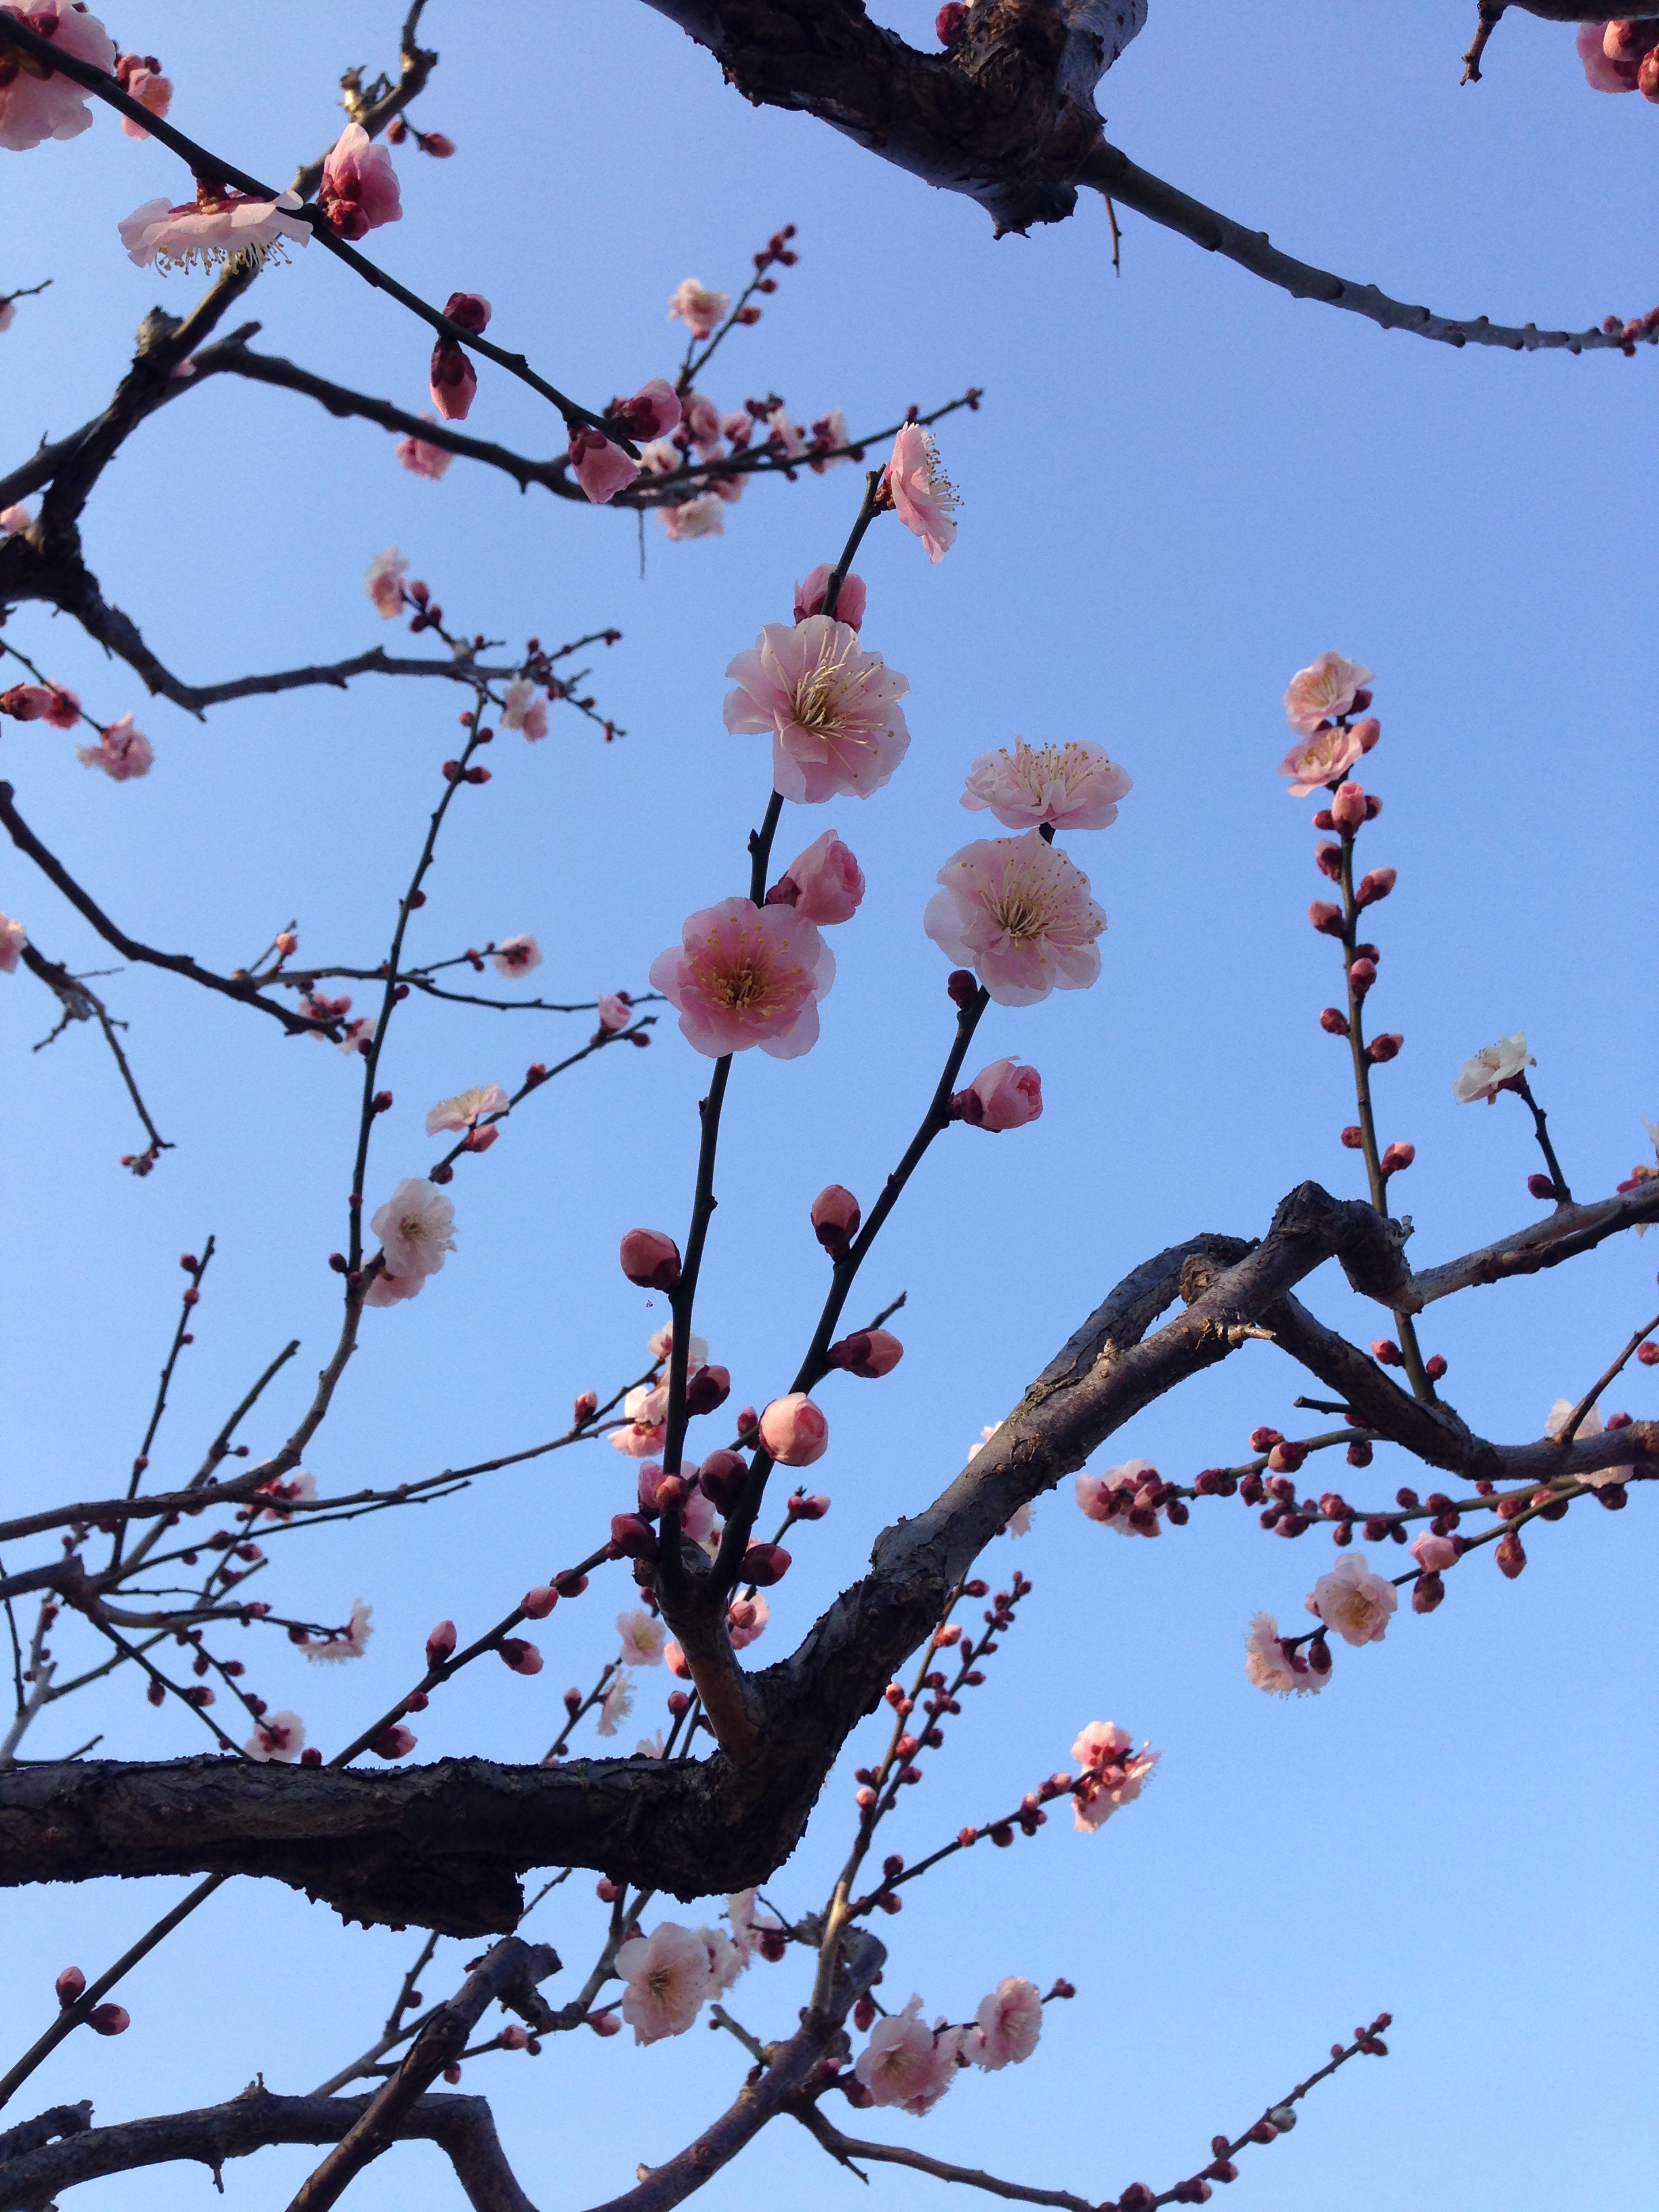
tree, nature, branch, blossom, plant, sky, wood, leaf, flower, spring, botany, flora, season, cherry blossom, twig, cherry, small flowers, plum blossoms, woody plant